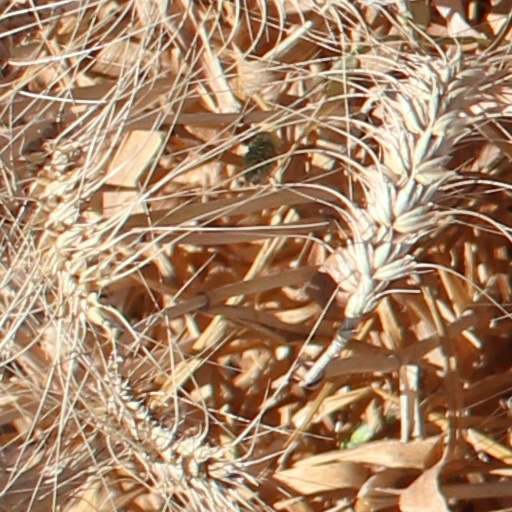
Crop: wheat